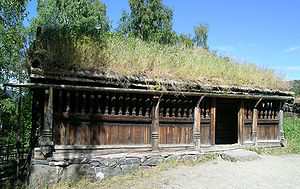
Maihaugen / Profil og indhold
Maihaugen er et museum i Lillehammer. Det åbnene på Maihaugen den 2. juli 1904 under navnet De Sandvigske Samlinger, da Anders Sandvigs private samling blev købt af Selskapet for Lillehammer bys vel. Anders Sandvig var en tandlæge, som fra 1887 var begyndt at samle gamle genstande fra bondekulturen, folkekunst og håndværkeres værktøjer, og efter hånden, i meget stor udstrækning, bygninger, hovedsagelig fra Gudbrandsdalen. Maihaugen var pionér blandt de nordiske museer, fordi samlingen hurtigt blev omfattende og detaljeret. Hele gårdstun og samlede komplekser blev flyttede til museet. I 2011 blev Maihaugen en afdeling i stiftelsen Lillehammer museum.